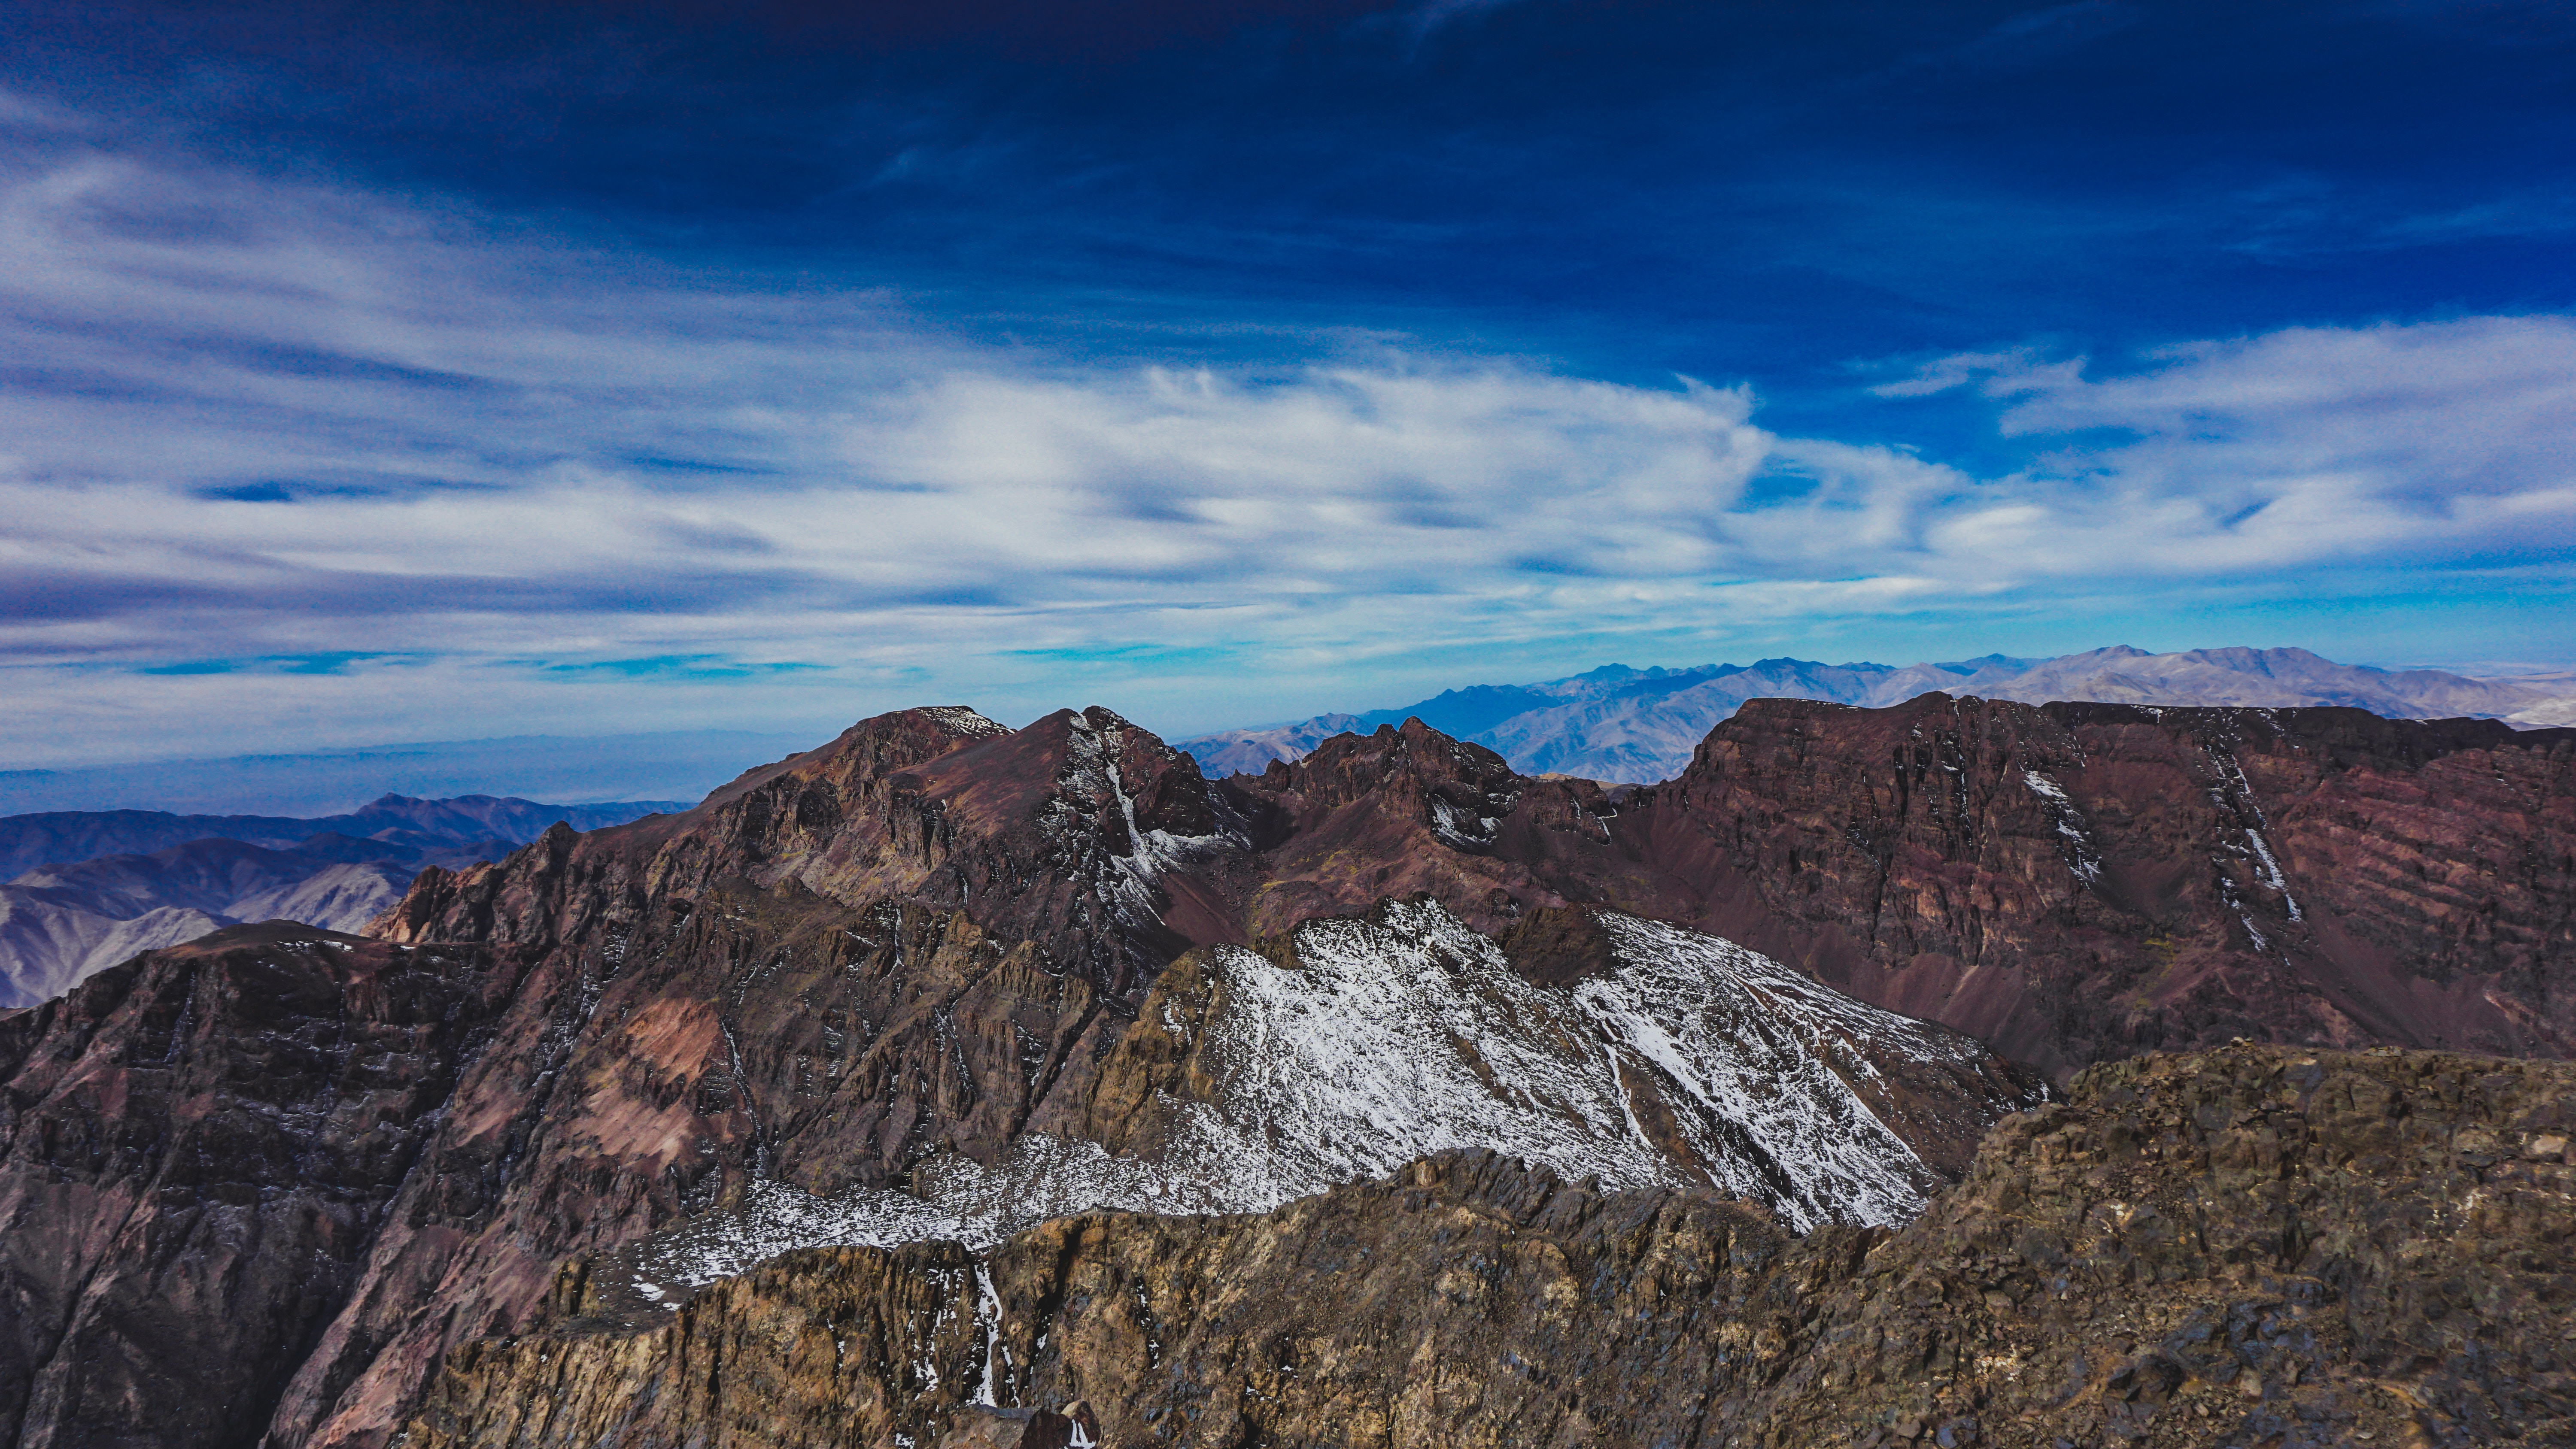
landscape, rock, wilderness, mountain, cloud, sky, hill, mountain range, ridge, summit, plateau, fell, landform, submit, geographical feature, mountainous landforms